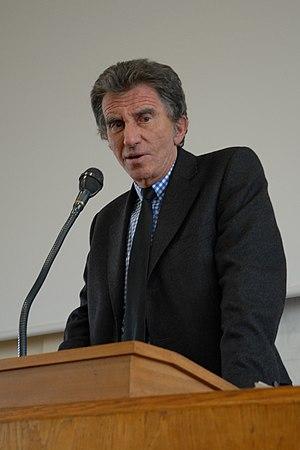
Jack Lang, homme politique socialiste français, député et ancien ministre, lors d'une conférence à l'IEP Toulouse, venu soutenir la candidature de Ségolène Royal pour l'élection présidentielle française de 2007.